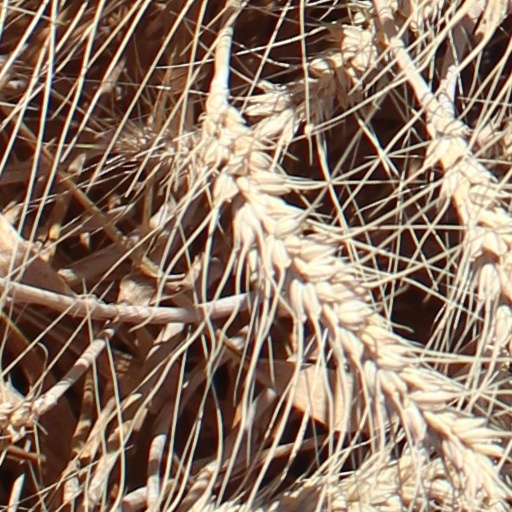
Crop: wheat